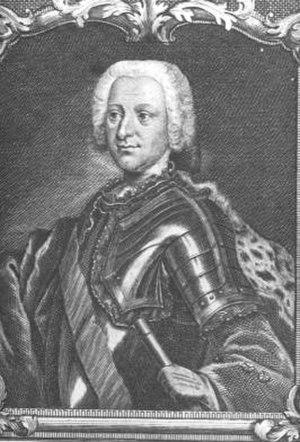
Le comte Károly Batthyány ou Karl Josef Batthyány ou Charles de Batthyany ou Karlo Josip grof Baćan. Il fut un général puis maréchal du Saint-Empire dans l'armée impériale, ministre plénipotentiaire des Pays-Bas autrichiens d'octobre 1748 à avril 1749 et de 1743 à 1756 Ban de Croatie.